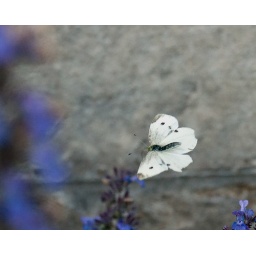
white butterfly in flight